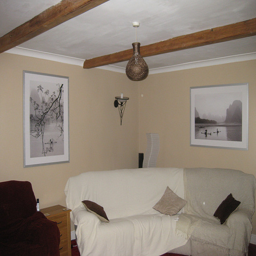
a big white couch that is in a room
A living area with a couch, two photographs of a candle holder.
A light beige room with a white couch in the center.
a big brown vase hanging above a big couch
A living room with a couch and pictures on the wall.